SAS Commuter

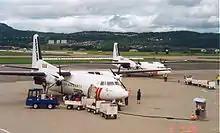
Two Fokker 50s in Norlink colors at Trondheim Airport, Værnes in 1999

SAS announced in September 1988 that it intended to change this model. DC-9s and MD-80s would fly nonstop from Oslo to Alta, and then a hub and spoke system would be established by SAS Commuter whereby they would feed into the Alta, which was designated as hub. This led to increase frequency on some of the feeder routes, for instance from three to six on the Tromsø to Alta service and Kirkenes going from two to five daily services. Also Bardufoss Airport lost its direct service and was instead fed into Bodø. Seven Fokker 50s were reserved for Norlink, which also took over all SAS flights operating between airports from Trondheim Airport, Værnes and northwards. For instance, a F50 used of fuel from Tromsø to Kirkenes, compared to 2.2 tonnes used by a DC-9. Overall, SAS hoped to save NOK 60 million per year on the new network. A route from Tromsø to Murmansk Airport in Russia was also introduced.